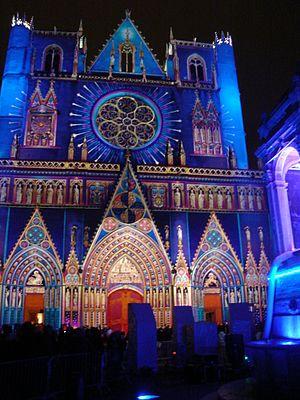
Cathédrale St Jean illuminée par P.Warrener, Lyon
Lyon est une commune française située dans le sud-est de la France, au confluent du Rhône et de la Saône. Siège du conseil de la métropole de Lyon, elle est le chef-lieu de l'arrondissement de Lyon, de la circonscription départementale du Rhône et de la région Auvergne-Rhône-Alpes. Ses habitants sont appelés les Lyonnais.
Le mapping vidéo, également appelé fresque lumineuse ou projection illusionniste au Québec, est une technologie multimédia permettant de projeter de la lumière ou des vidéos sur des volumes, de recréer des images de grande taille sur des structures en relief, tels des monuments, ou de recréer des univers à 360°.
L'art immersif est la conception d'œuvres dans lesquelles le spectateur pénètre et séjourne. Les réalisations en réalité augmentée font partie de l'art immersif.